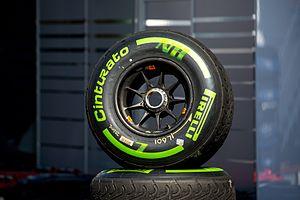
Le Grand Prix automobile d'Autriche 2016, disputé le 3 juillet 2016 sur le Red Bull Ring, est la 944ᵉ épreuve du championnat du monde de Formule 1 courue depuis 1950. Il s'agit de la trentième édition du Grand Prix d'Autriche comptant pour le championnat du monde de Formule 1, la vingt-huitième disputée sur le circuit de Spielberg, et de la neuvième manche du championnat 2016.